Fest noz

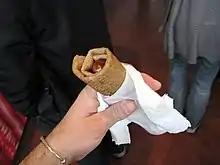
Galette-saucisse in Rennes

Just after the revival of the 1970s, the standard was to alternate a couple of singers (a cappella or ) and a couple of musicians ( and generally). It was common to see the holding of "free stages". Currently, couples of singers (kanerien) and couples of musicians (sonerien) play alternately with a band. Bands play more instrumental music and often the practice of the dance is different from the two other ways to conduct the dancers.